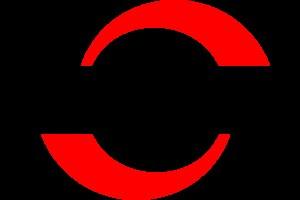
Bochum est une ville d'Allemagne dans le Land de Rhénanie-du-Nord-Westphalie dans la région de la Ruhr. Sixième plus grande ville du Land, deuxième plus grande ville de Westphalie et l'une des vingt plus grandes villes d’Allemagne, Bochum fait partie du district administratif d'Arnsberg comme Dortmund, Hagen, Hamm et Herne.